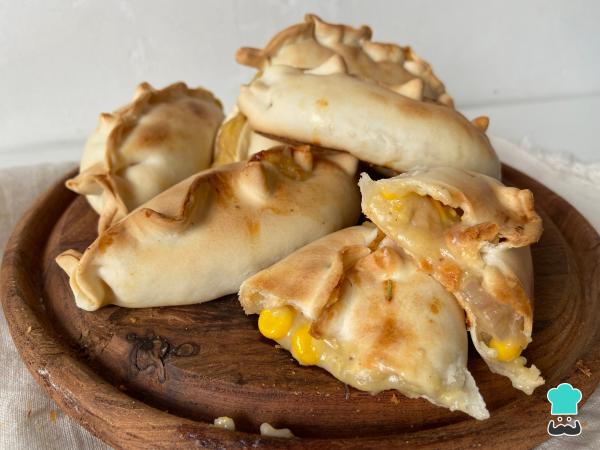
Cuando estén doradas, ya puedes servir y disfrutar tus empanadas de choclo y salsa blanca. Cuéntanos qué te ha parecido esta receta y no olvides que puedes compartir la fotografía de tu resultado en los comentarios.